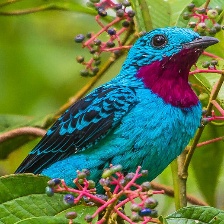
Species: SPANGLED COTINGA
Scientific name: COTINGA CAYANA